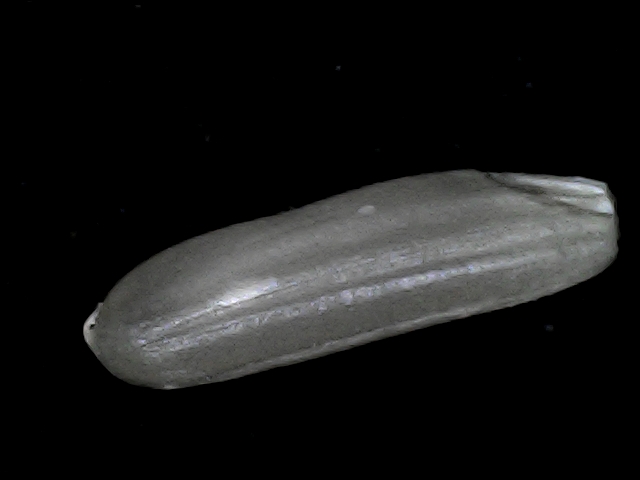
Rice variety: BD70